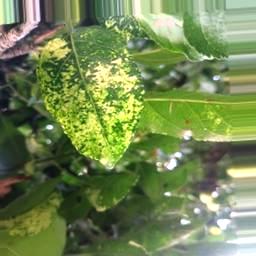
Label: Apple_Mosaic